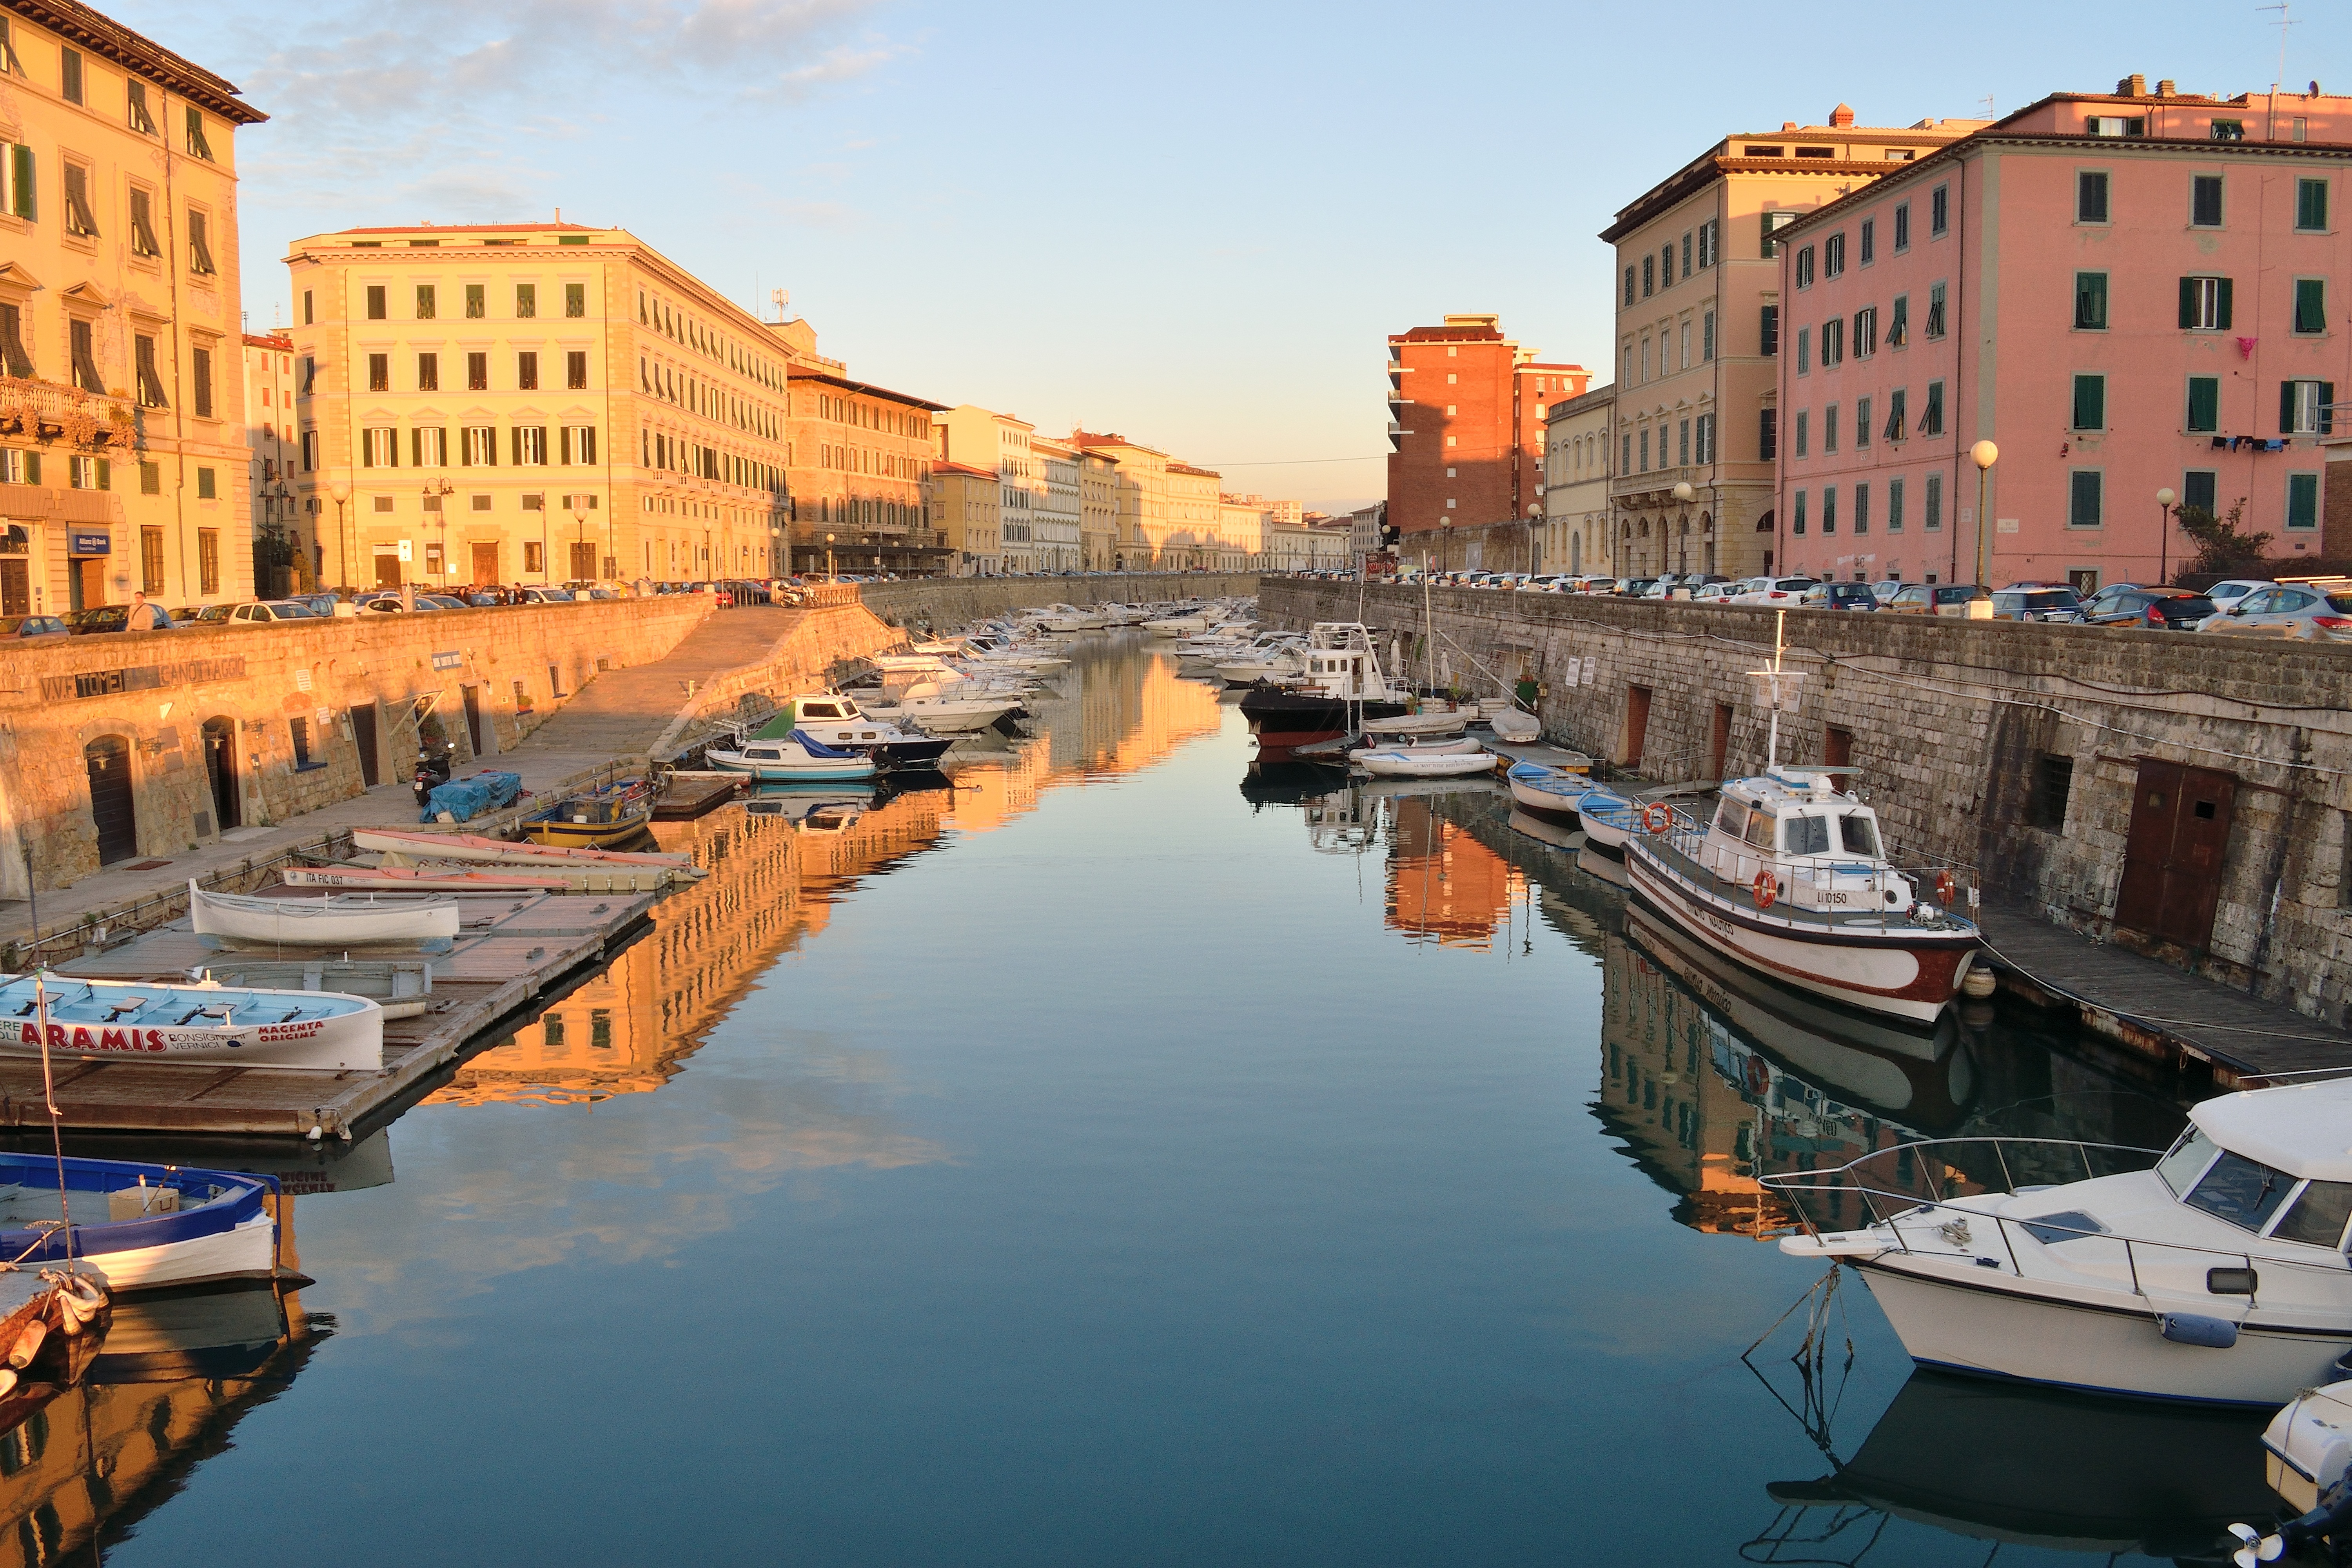
sea, water, sun, sunset, boat, town, city, river, canal, cityscape, reflection, vehicle, italy, tuscany, tourism, waterway, boats, reflections, real, felix, channel, porto, ditch, leghorn, geographical feature